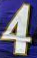
Number: 4